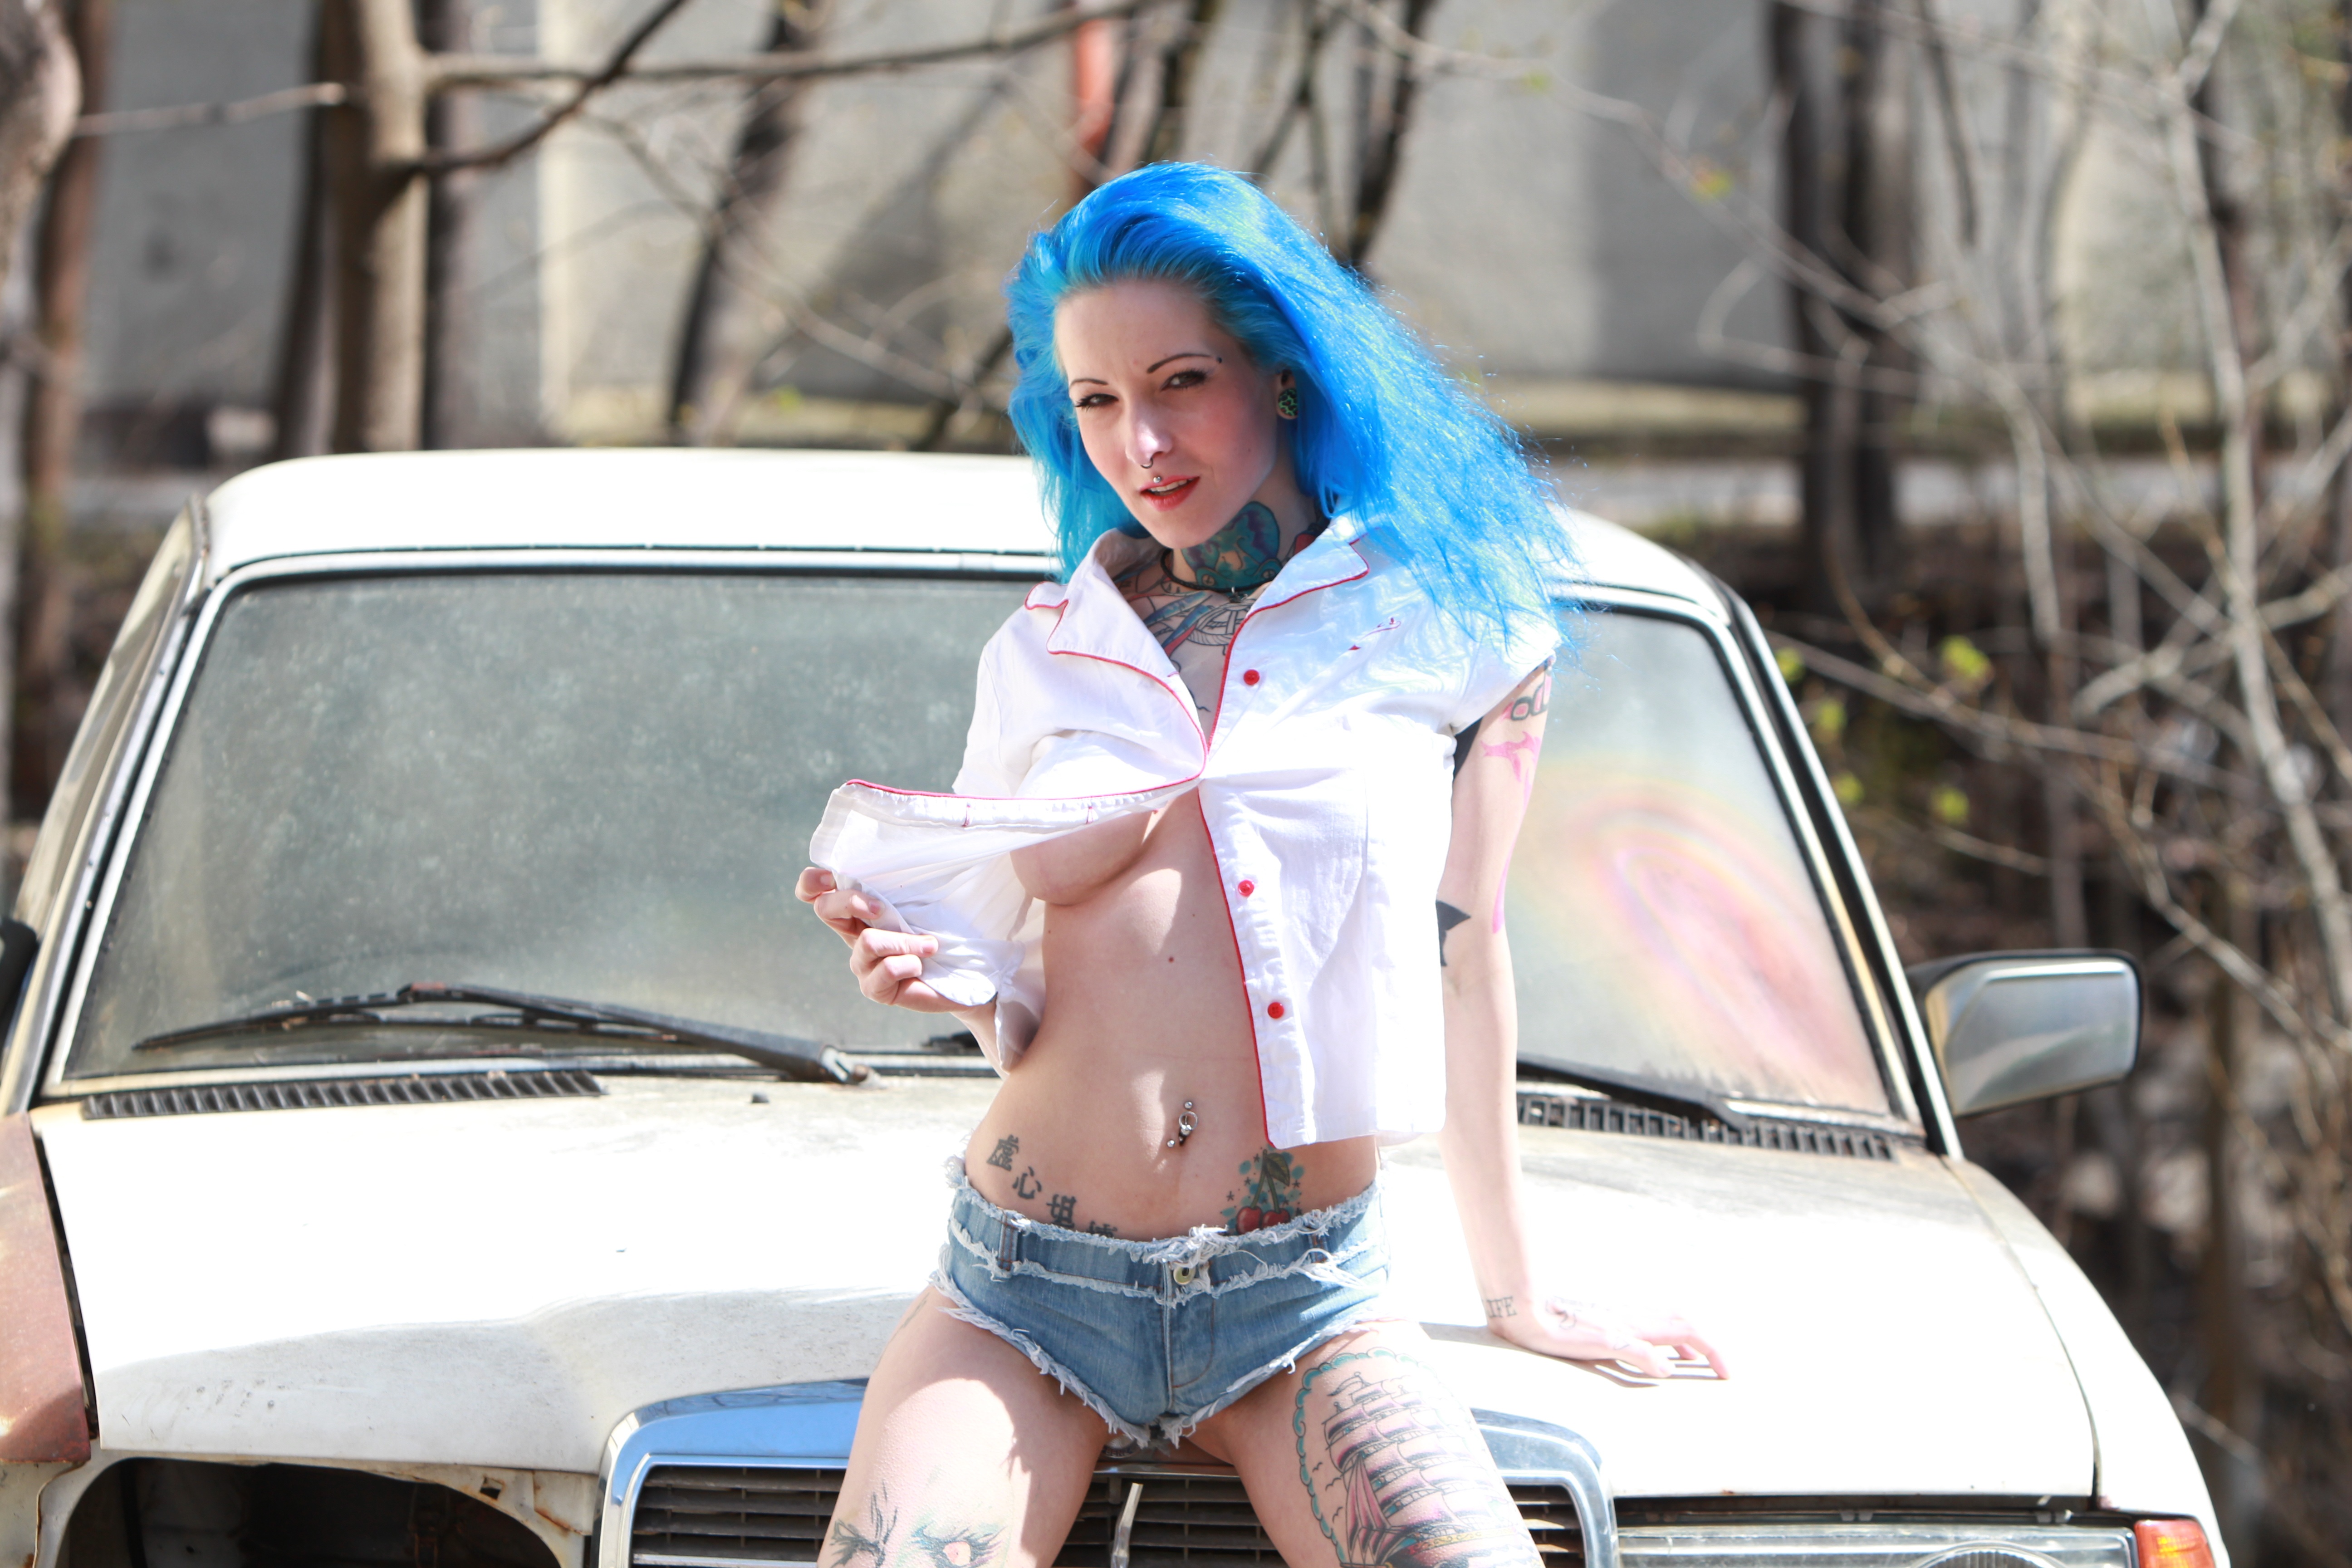
person, girl, hair, driving, model, vehicle, colorful, lady, alternative, punk, car cemetery, rockabella, hotpants